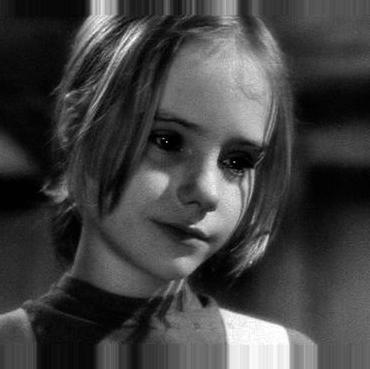
Age: 10